His Own Law

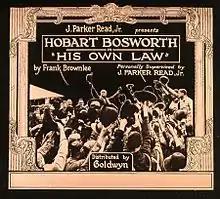
Lantern slide

His Own Law is a 1920 American silent drama film, produced and directed by J. Parker Read, Jr., and released by Goldwyn Pictures. Starring Hobart Bosworth, the film survives in the Library of Congress.